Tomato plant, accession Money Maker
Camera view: bottom (45 deg); turntable rotation: 240 degrees
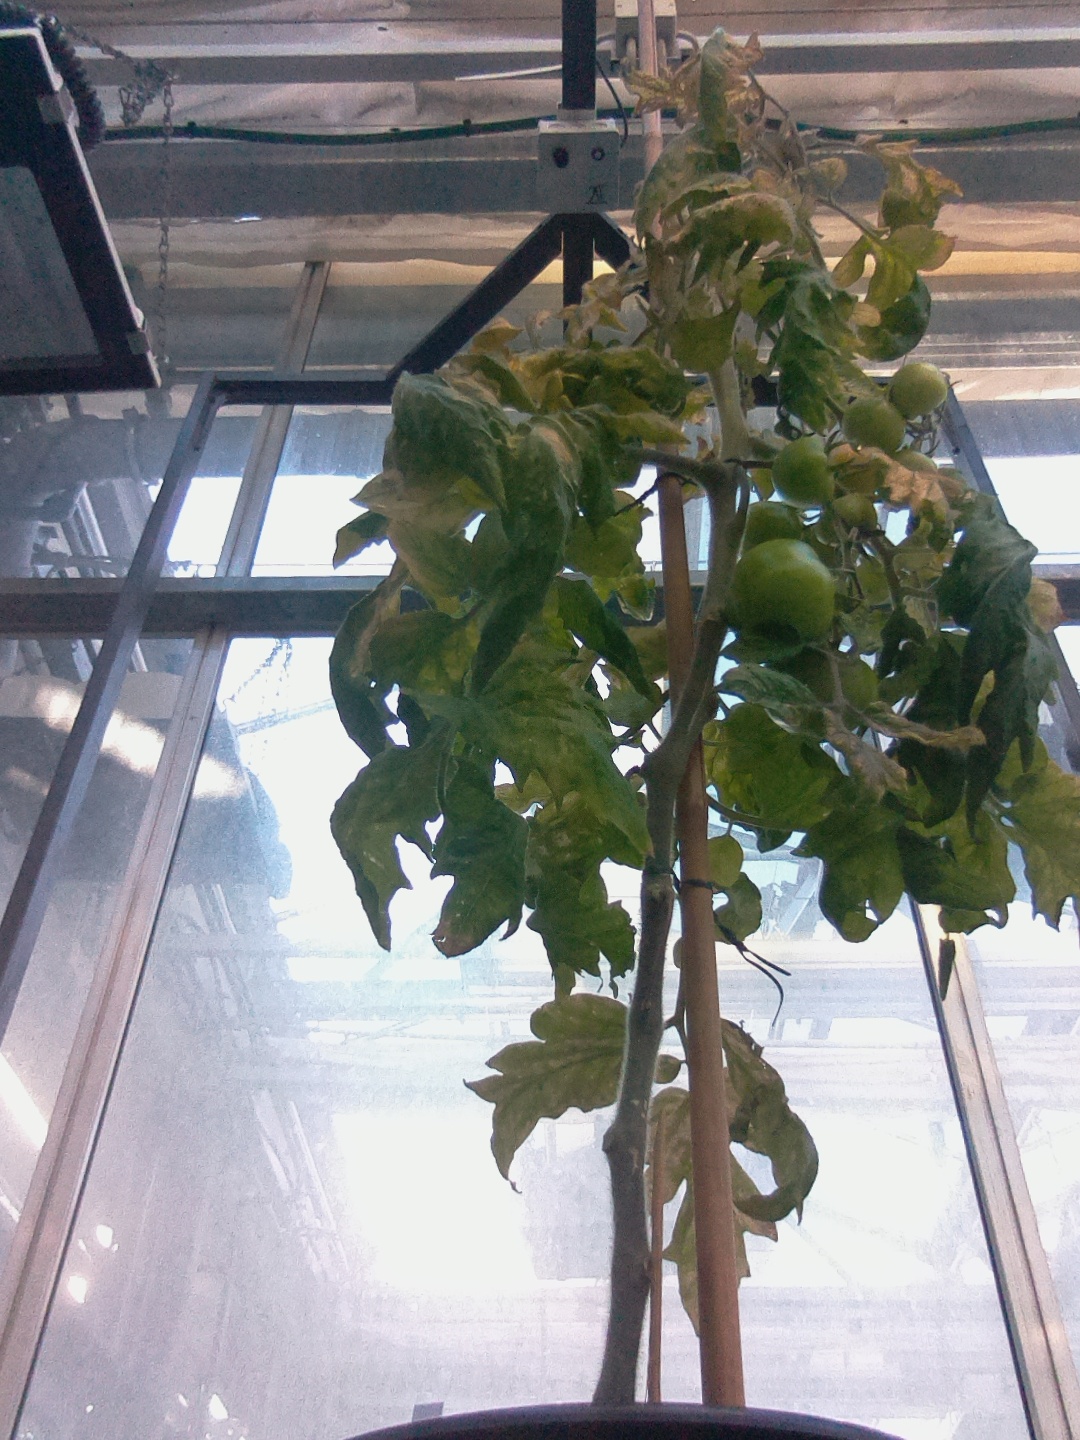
BBCH growth stage 80: fruits start showing typical ripe color (orange -> red)